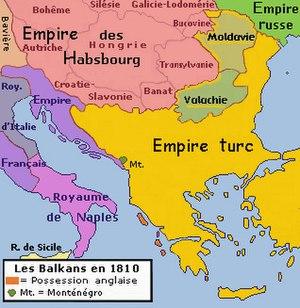
Carte des Balkans en 1810
Cet article relate les faits saillants de l'histoire de la Bosnie-Herzégovine, un pays d'Europe du Sud situé dans la péninsule des Balkans.
Si des civilisations se sont épanouies sur l'actuel territoire bulgare dès le néolithique et l'antiquité, l’histoire de la Bulgarie en tant qu'État commence au VIIᵉ siècle avec la fondation du royaume bulgare du bas-Danube par Asparoukh. Situé à la croisée des influences historiques, culturelles et linguistiques des Balkans, le premier empire bulgare fut un berceau culturel de l’Europe slave et s'étendit de la mer Adriatique à la mer Égée et à la mer Noire, avant d'être politiquement, mais non culturellement anéanti par l’Empire byzantin au XIᵉ siècle, de renaître de ses cendres au XIIᵉ siècle avec le Second empire bulgare, finalement conquis au XIVᵉ siècle par les Ottomans. Sa seconde renaissance au XIXᵉ siècle fut difficile : le congrès de Berlin, les guerres balkaniques et les deux guerres mondiales ne lui permirent pas de rassembler toutes les régions de culture bulgare pour retrouver l'étendue qui lui avait été reconnue au traité de San Stefano, et la contraignirent à subir une dictature de 45 ans après la Seconde Guerre mondiale.
L’Albanie est une république d’Europe du Sud, à l’ouest de la péninsule des Balkans, avec une ouverture sur la mer Adriatique et sur la mer Ionienne. Le pays a une frontière au nord avec le Monténégro, au nord-est avec le Kosovo, à l’est avec la république de Macédoine et au sud avec la Grèce.
L'histoire de la Croatie est marquée par une alternance entre périodes d'indépendance et périodes d'intégration dans un État multinational.
Le Monténégro, bien qu'étant le dernier État à avoir obtenu en Europe son indépendance, possède une longue histoire de plusieurs siècles.